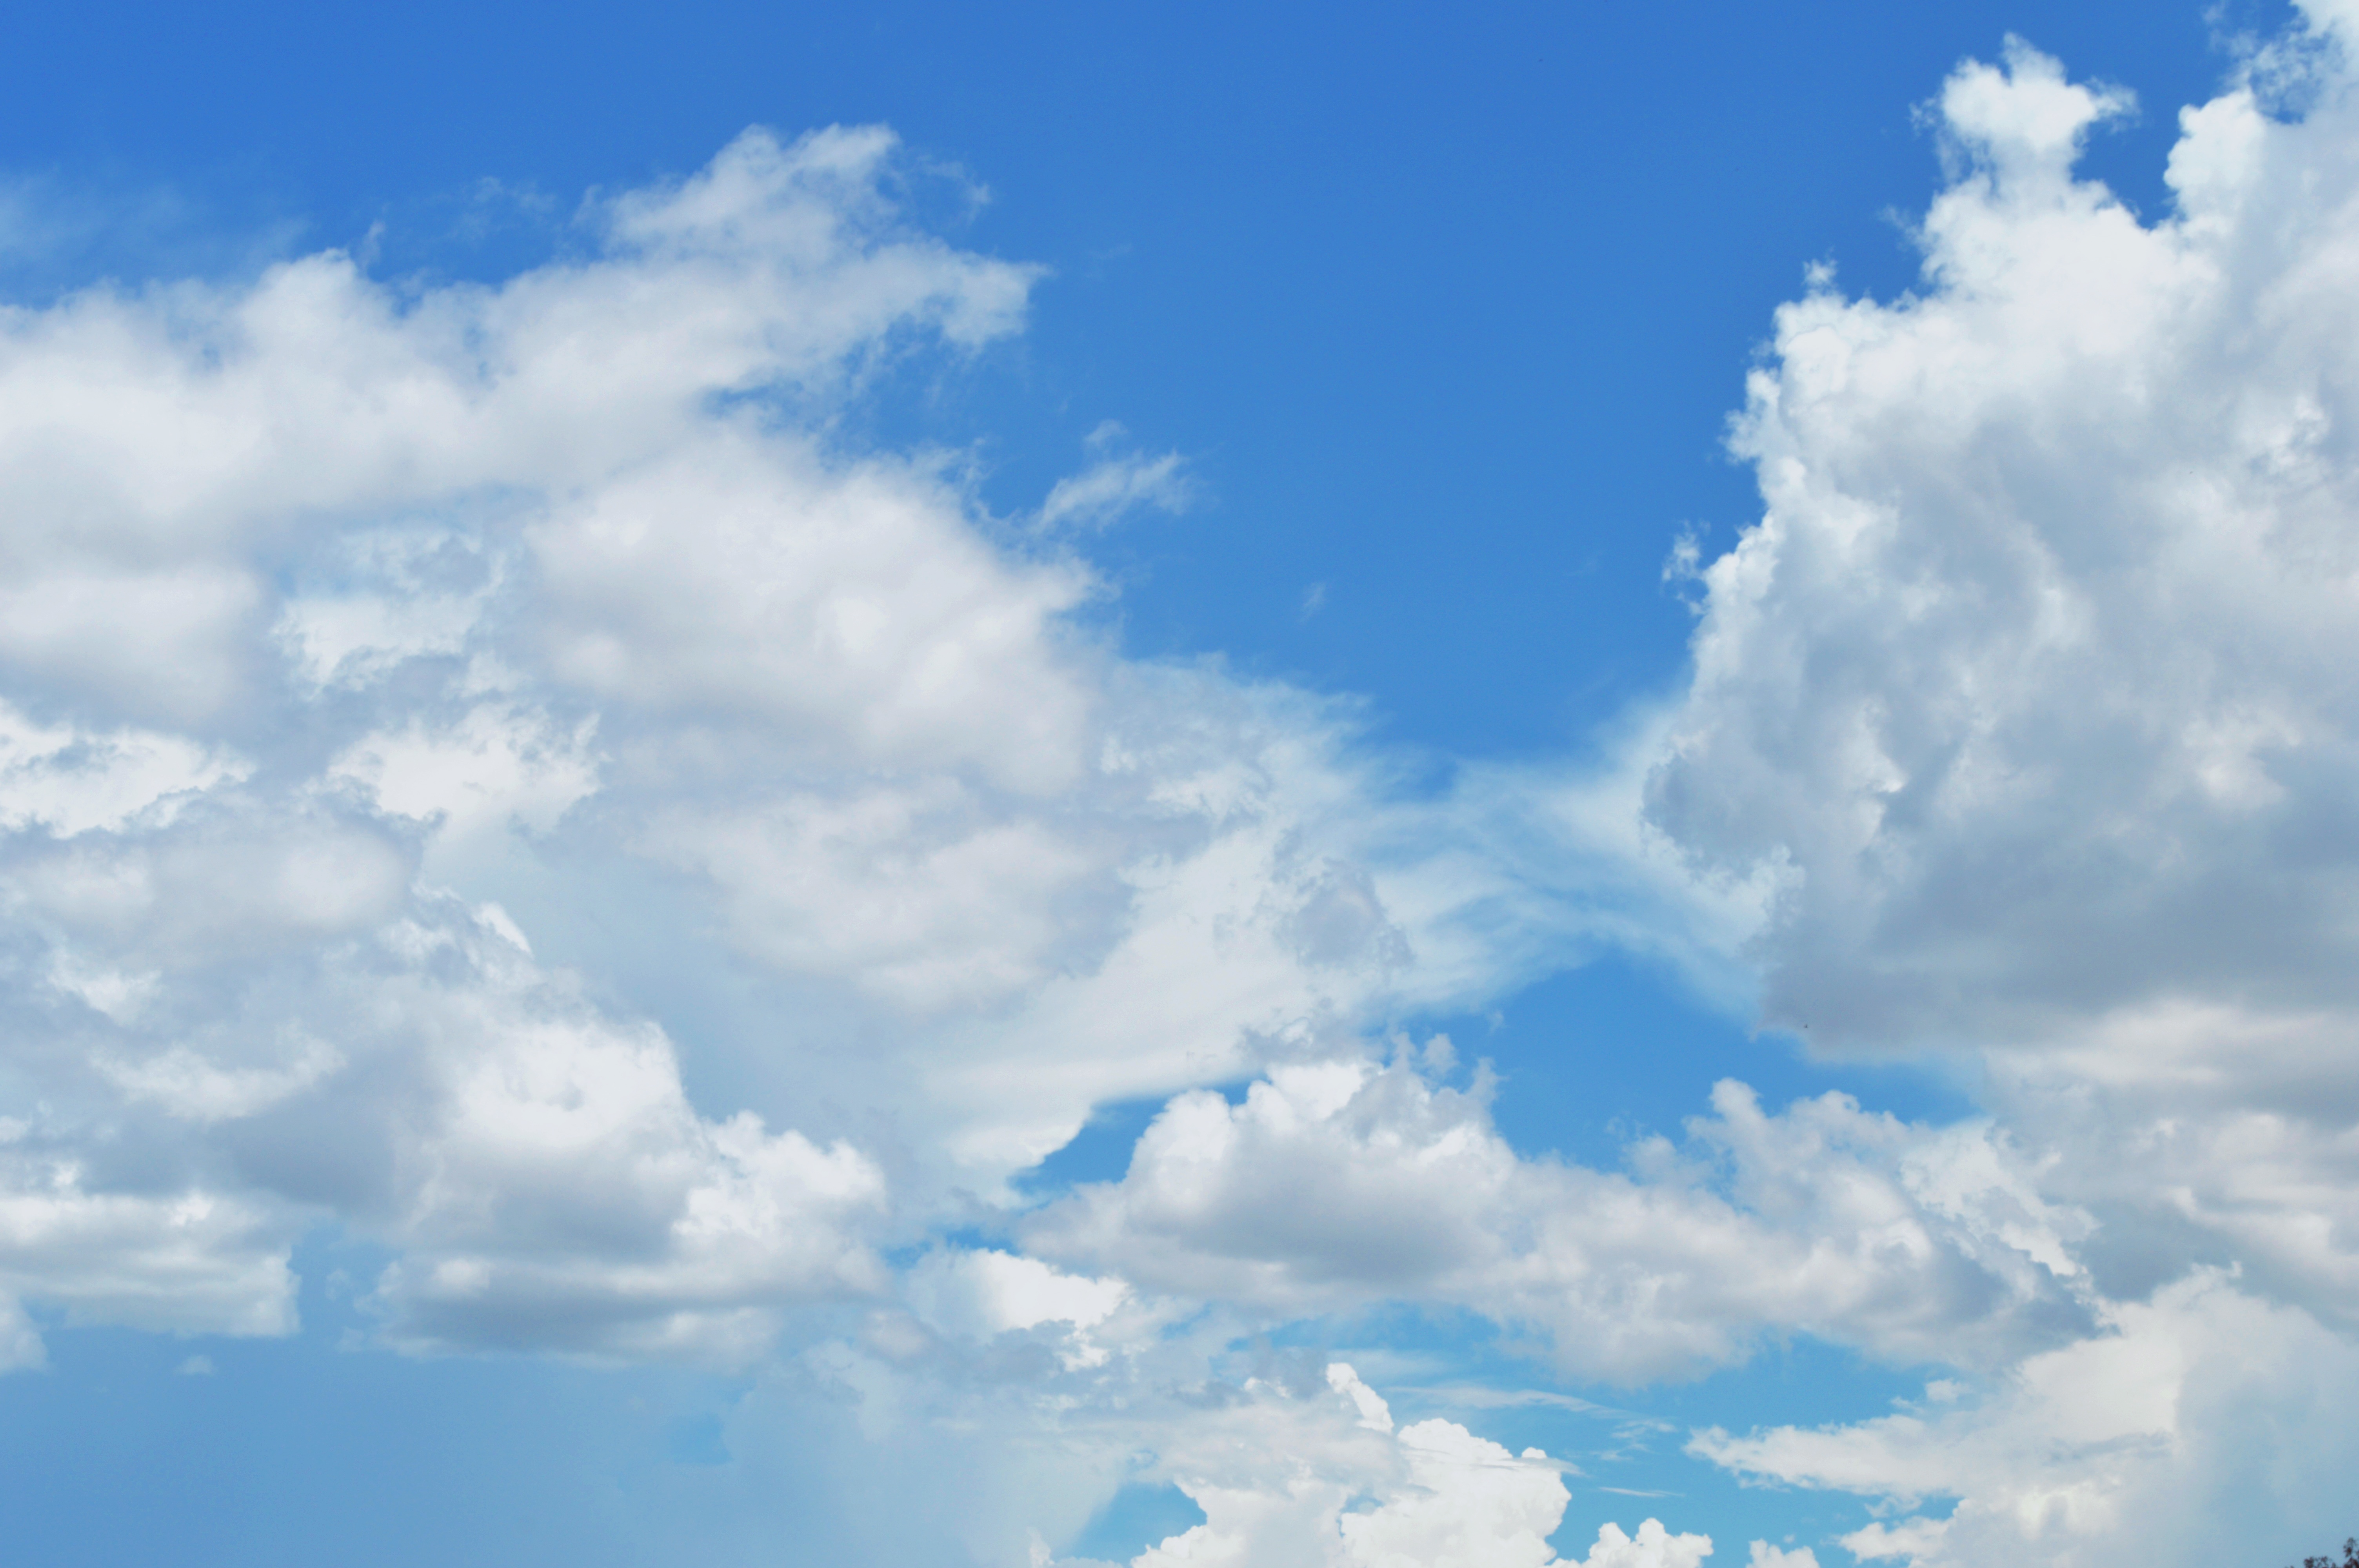
horizon, cloud, sky, sunlight, atmosphere, daytime, cumulus, blue, meteorological phenomenon, atmosphere of earth